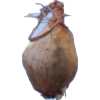
Label: onion